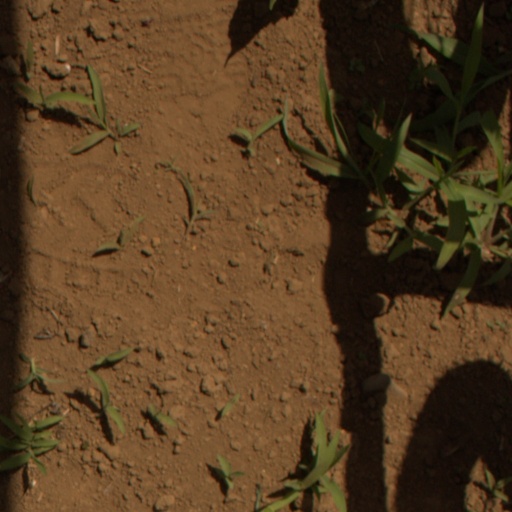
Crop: Jerusalem artichoke